Gorton government

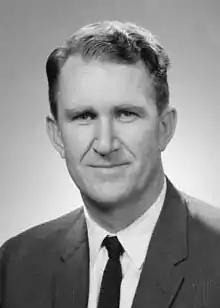
Defence Minister Malcolm Fraser resigned in March 1971, precipitating a leadership crisis.

Gorton had earned a reputation as a centralist during his time as an active Education Minister – a responsibility formerly considered the preserve of state governments. As prime minister, it was his decision to seek control of offshore mineral resources for the Commonwealth which cemented this reputation.